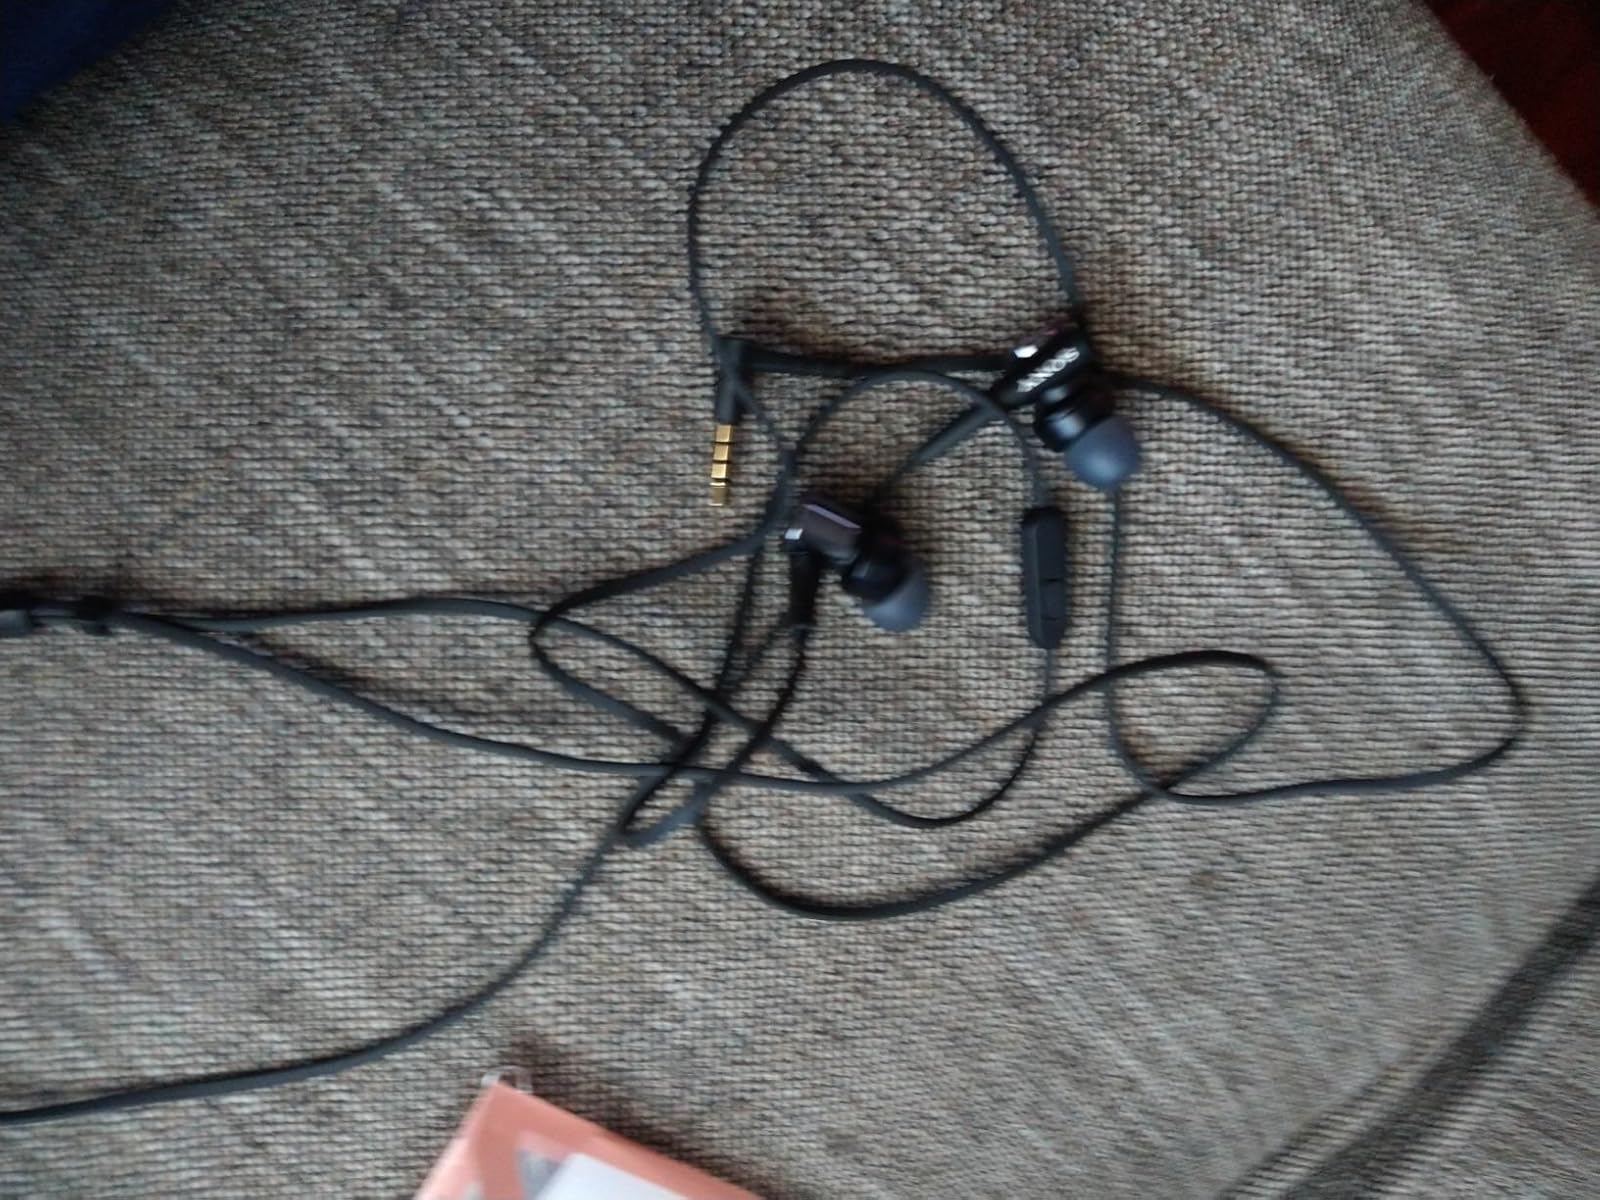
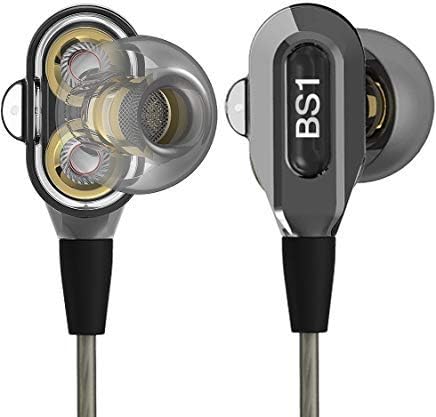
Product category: headphones
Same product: no